Buncombe County, North Carolina

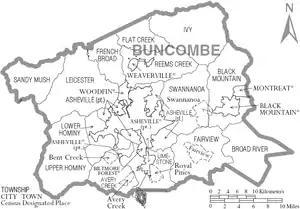
Map of Buncombe County with municipal and township labels

Many of the early settlers were Baptists. In 1807 the pastors of six churches, including the revivalist Sion Blythe, formed the French Broad Association of Baptist churches in the area.